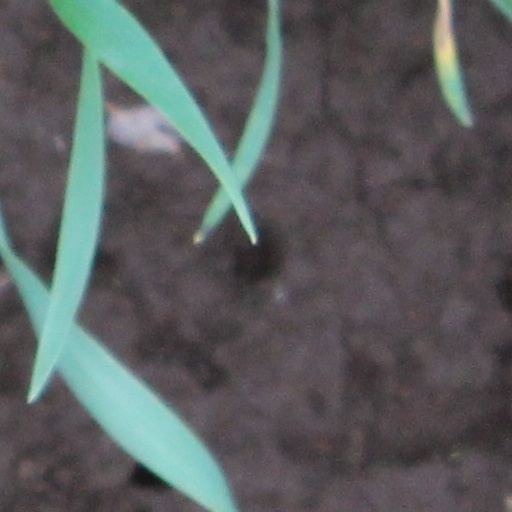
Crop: wheat